Gillieston Heights

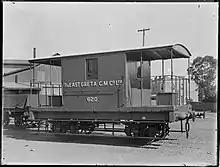
The East Greta C.M. Company Ltd. vehicle 620

As the coal mining activities in the area were expanded, the railway line from Maitland was extended further to the south, and a station platform was opened at East Greta in 1902, with passenger services to Stanford Merthyr near the town of Kurri Kurri. Initially, passengers had to walk to Maitland railway station to connect with trains operated by New South Wales Government Railways, but in 1903 this service was extended to Maitland, and a year later to Cessnock on the newly extended South Maitland Railway. Mining operations at the East Greta colliery ceased following a miners strike in 1929 and subsidence caused by floods in 1930s damaged the workings. After closure the plant & rail sidings at the 2 collieries were soon removed. The village consisting of permanent dwellings which had been erected to house miners remained. After the closure of the mine, the town continued to be served by passenger trains until 1967 when the privately run passenger service over the line between Cessnock and Maitland ended. Coal traffic over the line to services to collieries in the Cessnock area continued.